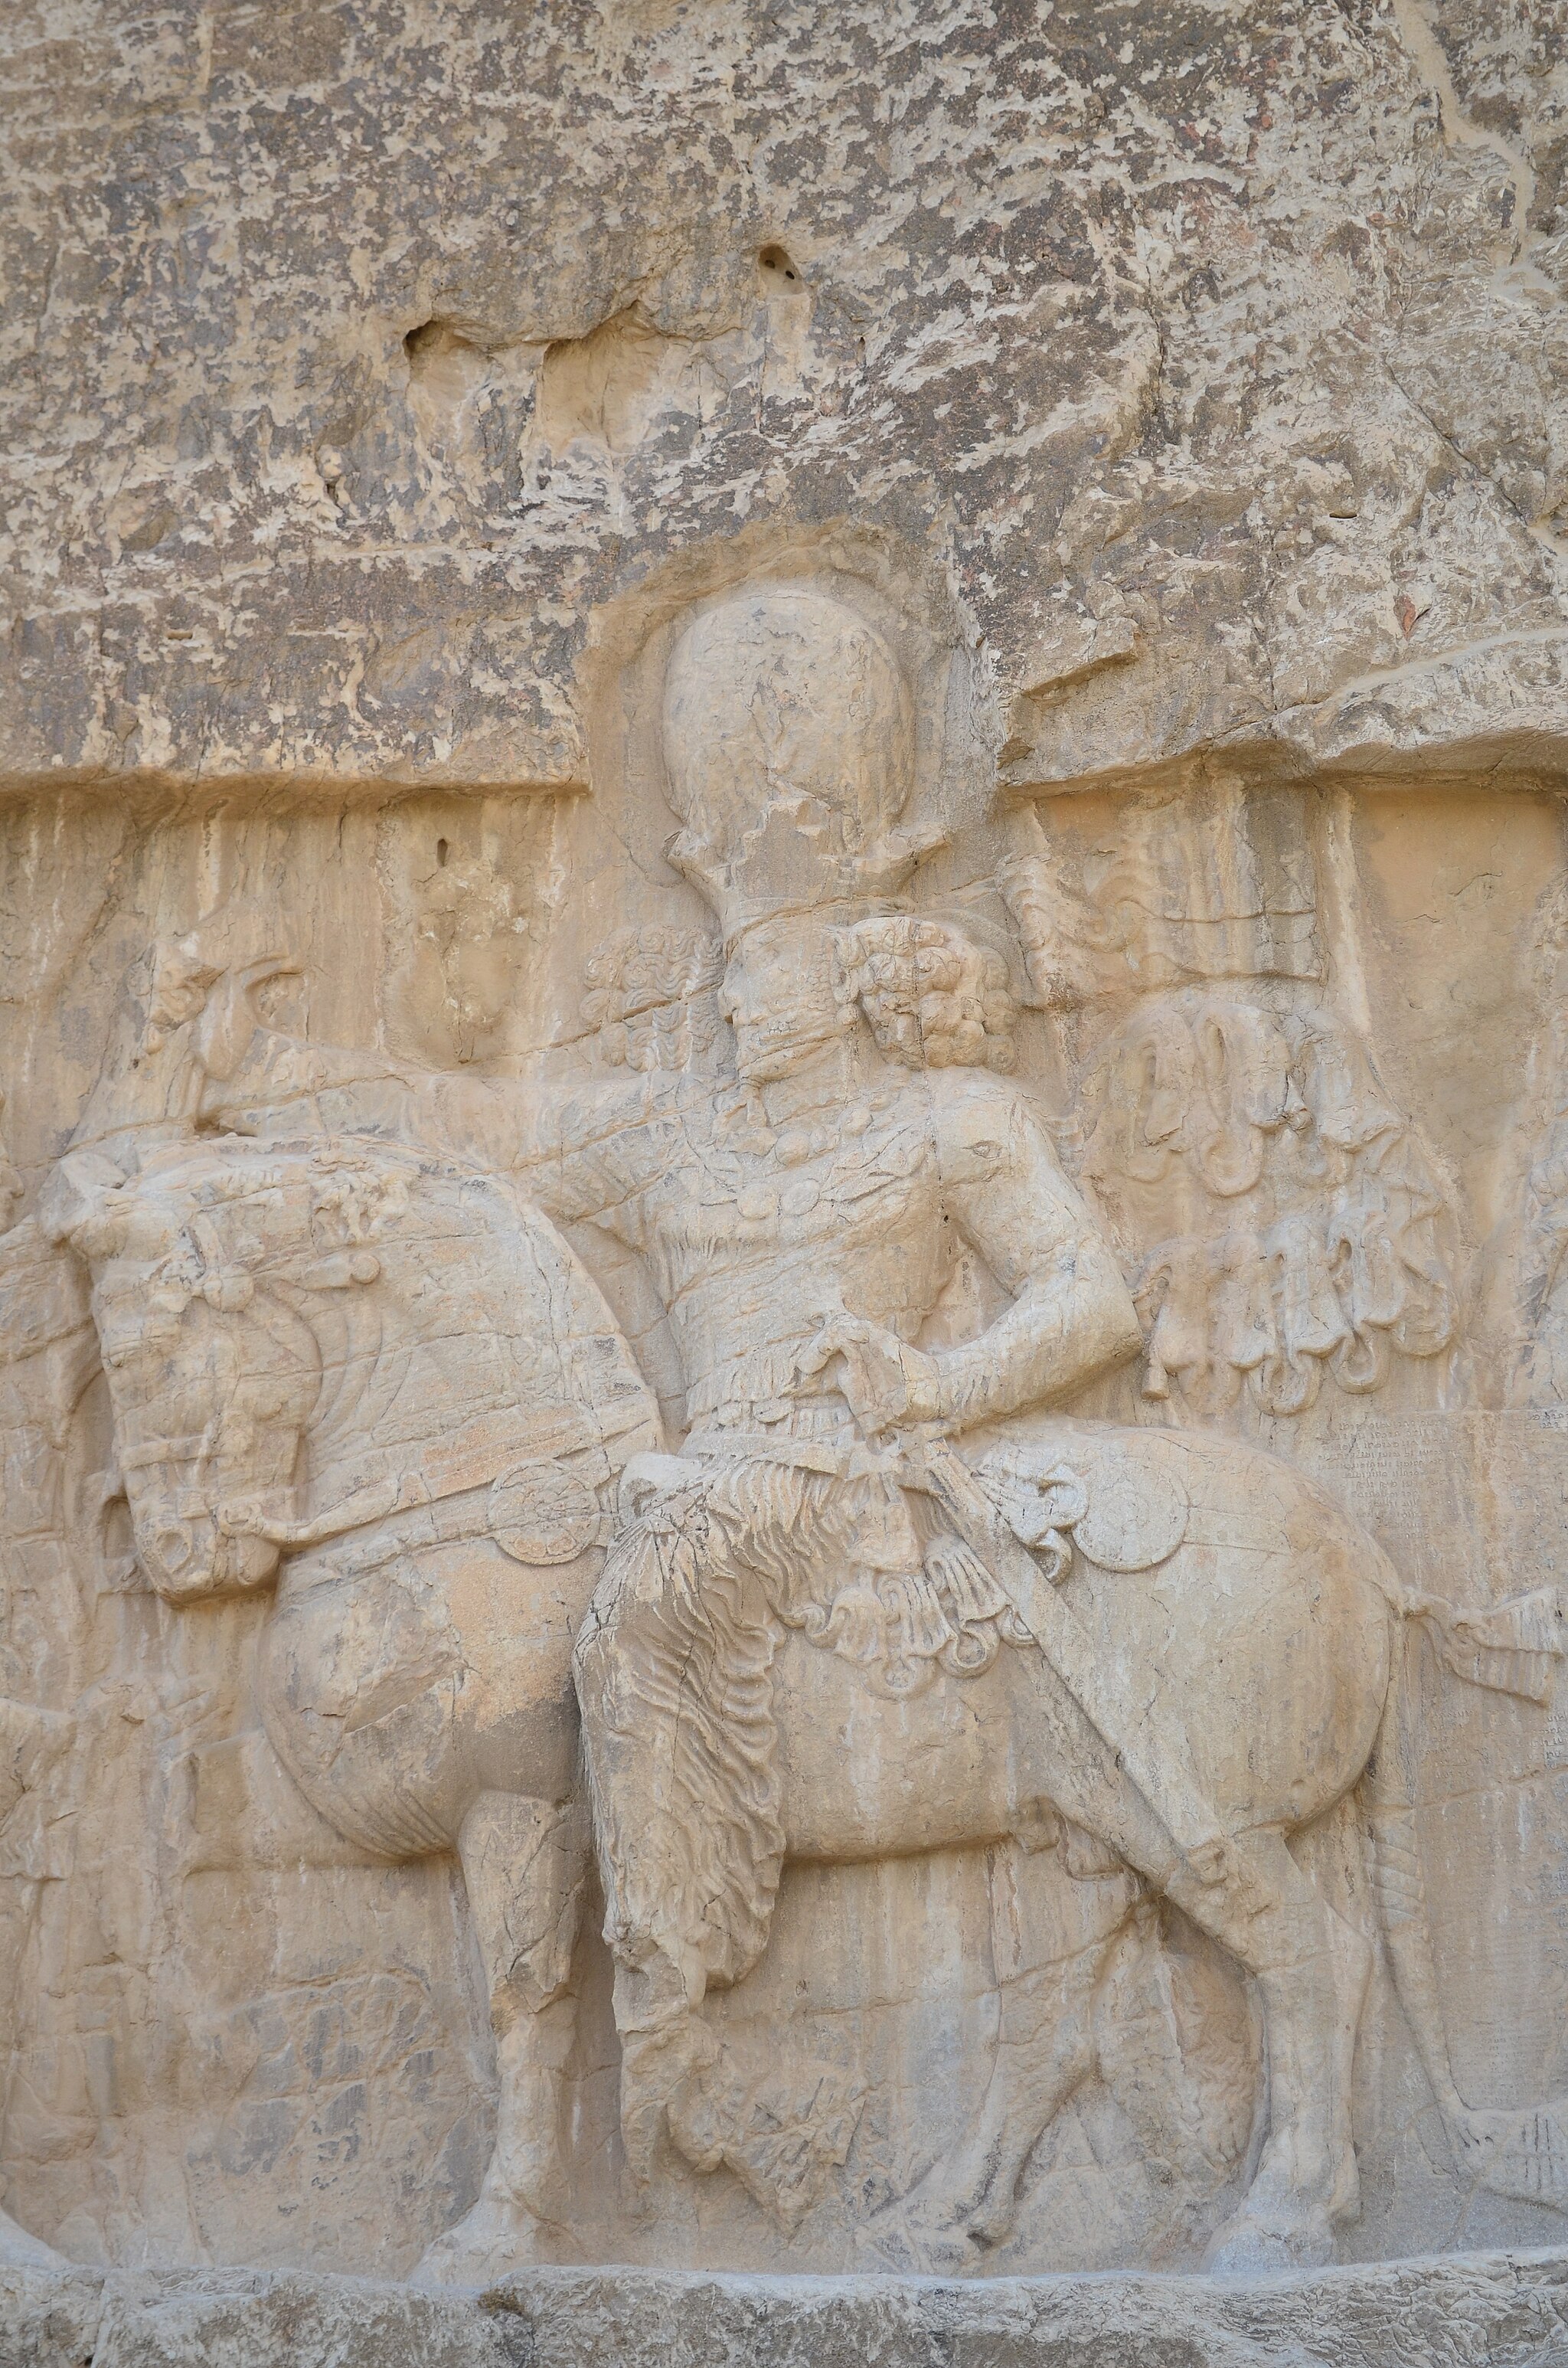
Title: Naqshe Rostam Darafsh Ordibehesht 93 (12)
Description: A bas relief sculpture at Naqsh-e Rustam , Iran, depicting the triumph of Shapur I over the Roman Emperor Valerian
Date: 2014-05-05 16:33:30
Categories: GFDL, Taken with Nikon D5100, License migration redundant, Relief of triumph of Shapur I over Valerian at Naqsh-e Rustam, Self-published work, Photos by Darafsh Kaviyani